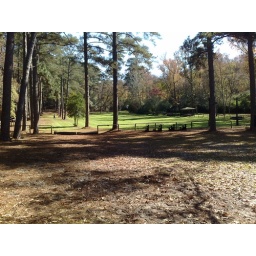
in Hitchcock Woods -- the fox hunt ends here, with the dogs rewarded with a big bowl of water in the center of the lawn.